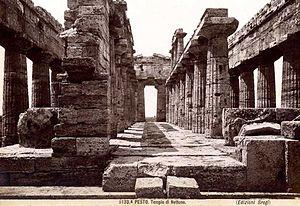
Paestum était une colonie grecque, détruite en 273-272 av. J.-C après avoir été conquise par Rome, sur la côte tyrrhénienne, en Italie du Sud, dans le cadre de la prise de Tarente. Elle se trouve sur le territoire de la commune actuelle de Capaccio-Paestum, en Campanie. Originellement, le site était une colonie grecque, fondée en 600 av. J.-C., et portant le nom de Poseidonia.
Giacomo Brogi, né à Florence en Toscane le 6 avril 1822 et mort à Florence le 29 novembre 1881, était un photographe italien.